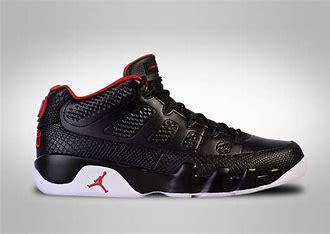
Brand: Jordan
Model: 9 Retro